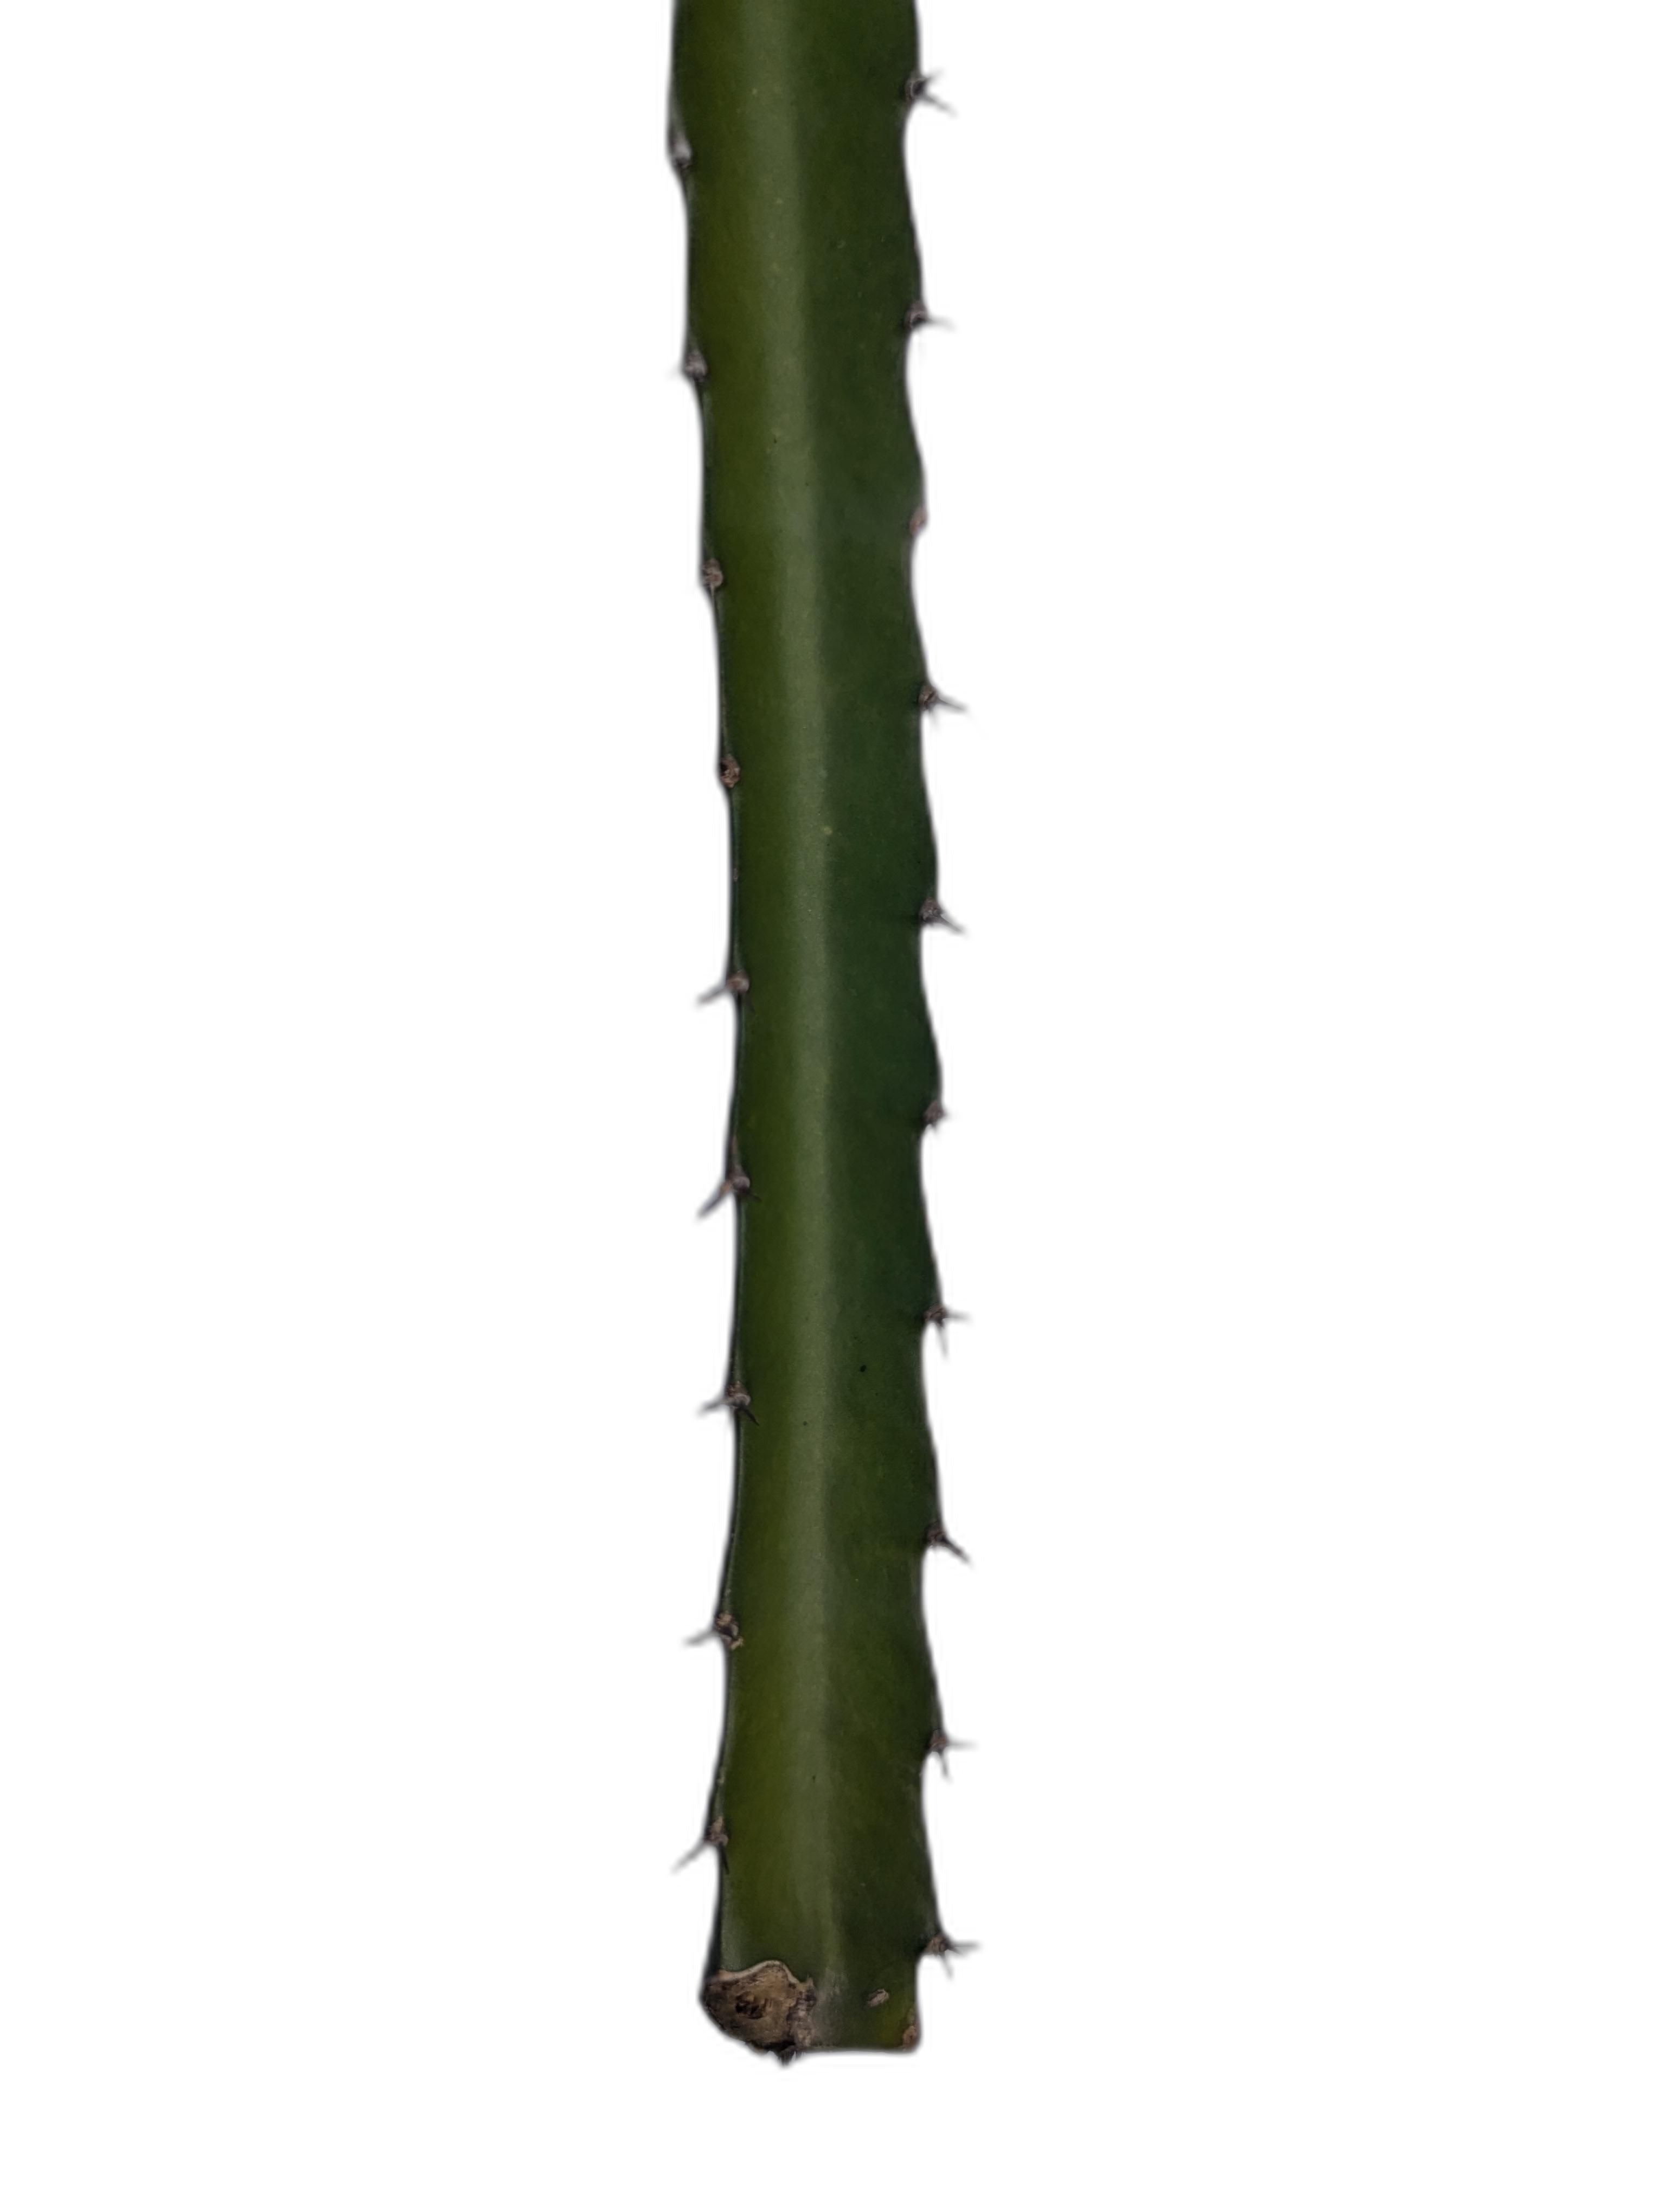
Label: Good leaf